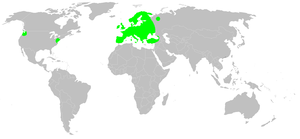
Eratigena atrica, la Tégénaire noire ou Tégénaire des maisons, est une espèce d'araignées aranéomorphes de la famille des Agelenidae.